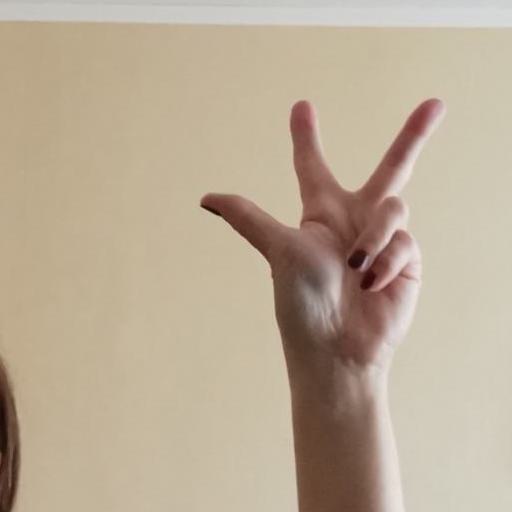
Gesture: three2